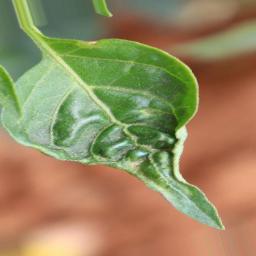
Label: mites_and_trips